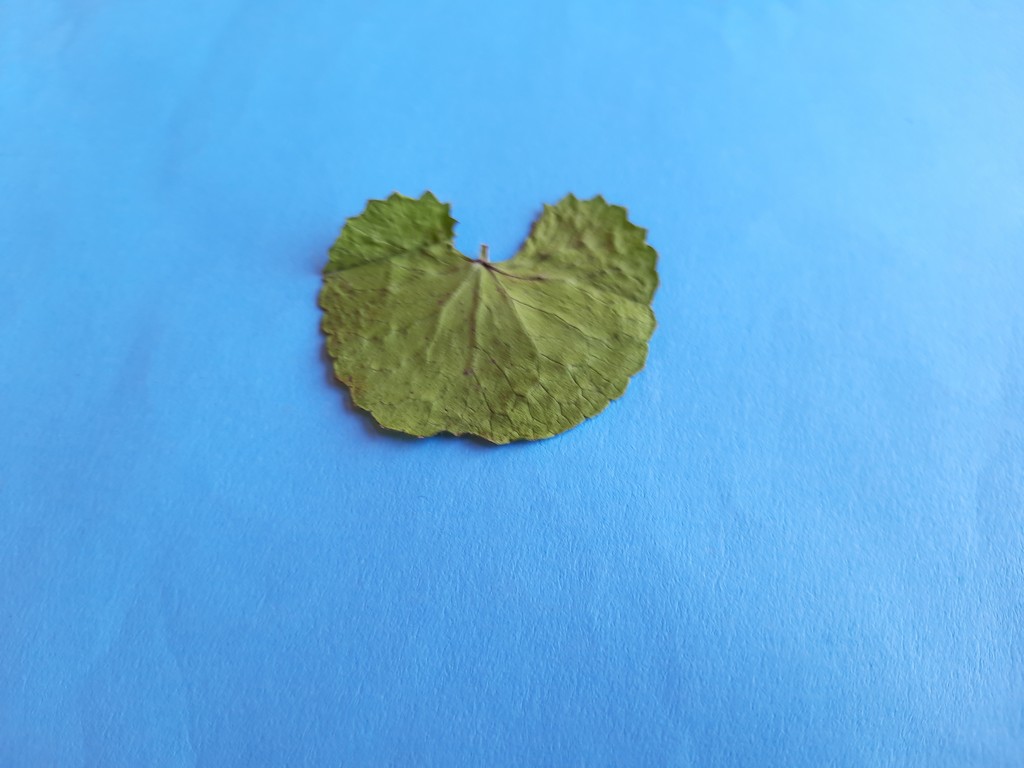
Label: Dried